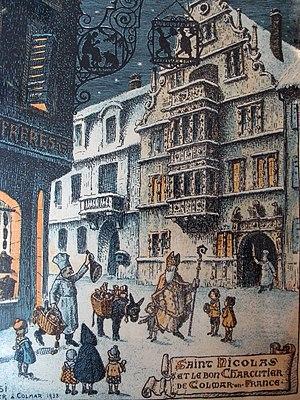
lithographie originale de Hansi (1938) représentant Saint-Nicolas passant devant la Maison des Têtes et la boucherie des frères Finker à Colmar (Alsace).
Jean-Jacques Waltz, alias Hansi ou Oncle Hansi, né le 23 février 1873 à Colmar et mort le 10 juin 1951 à Colmar, est un artiste illustrateur alsacien et français.